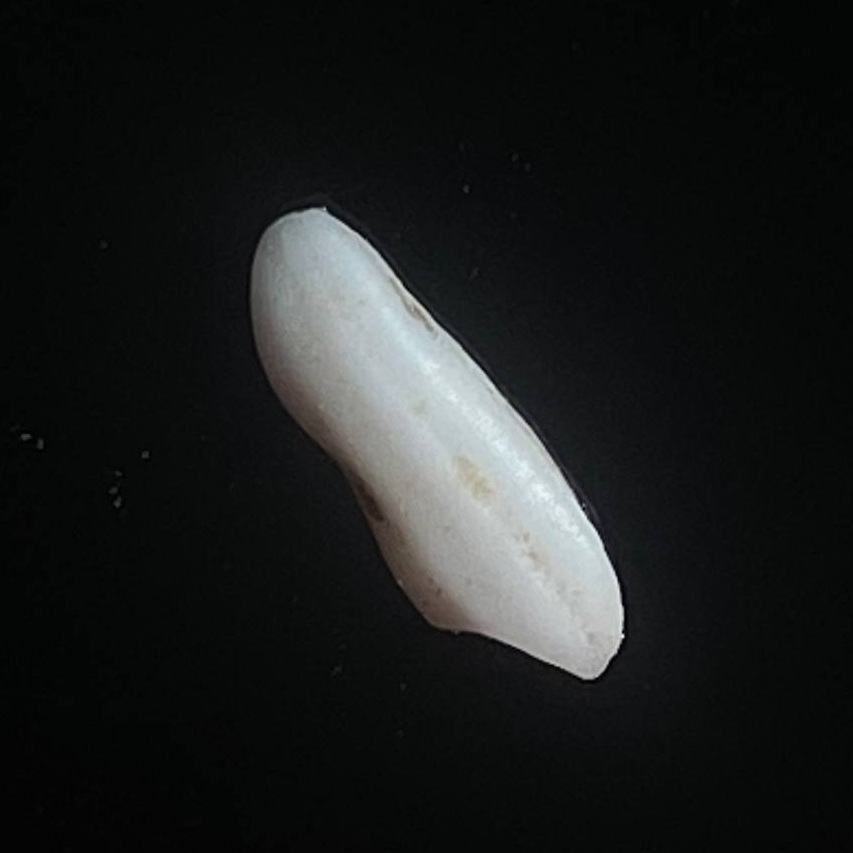
Rice variety: Lal_Binni